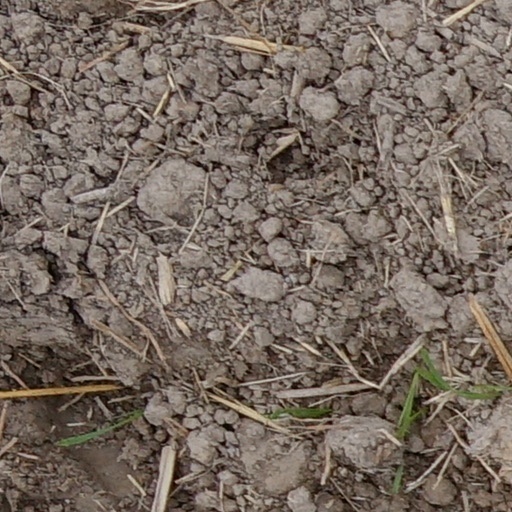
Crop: wheat